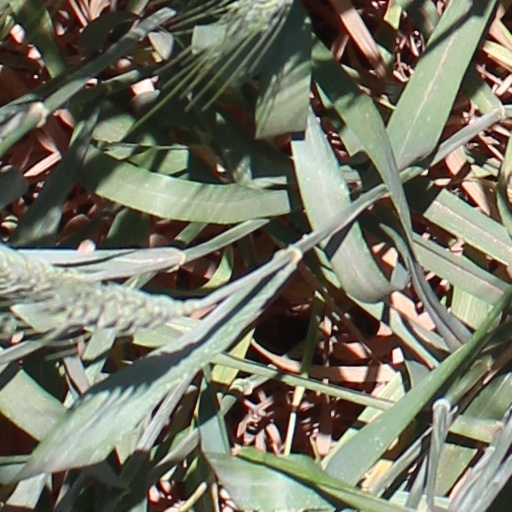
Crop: wheat